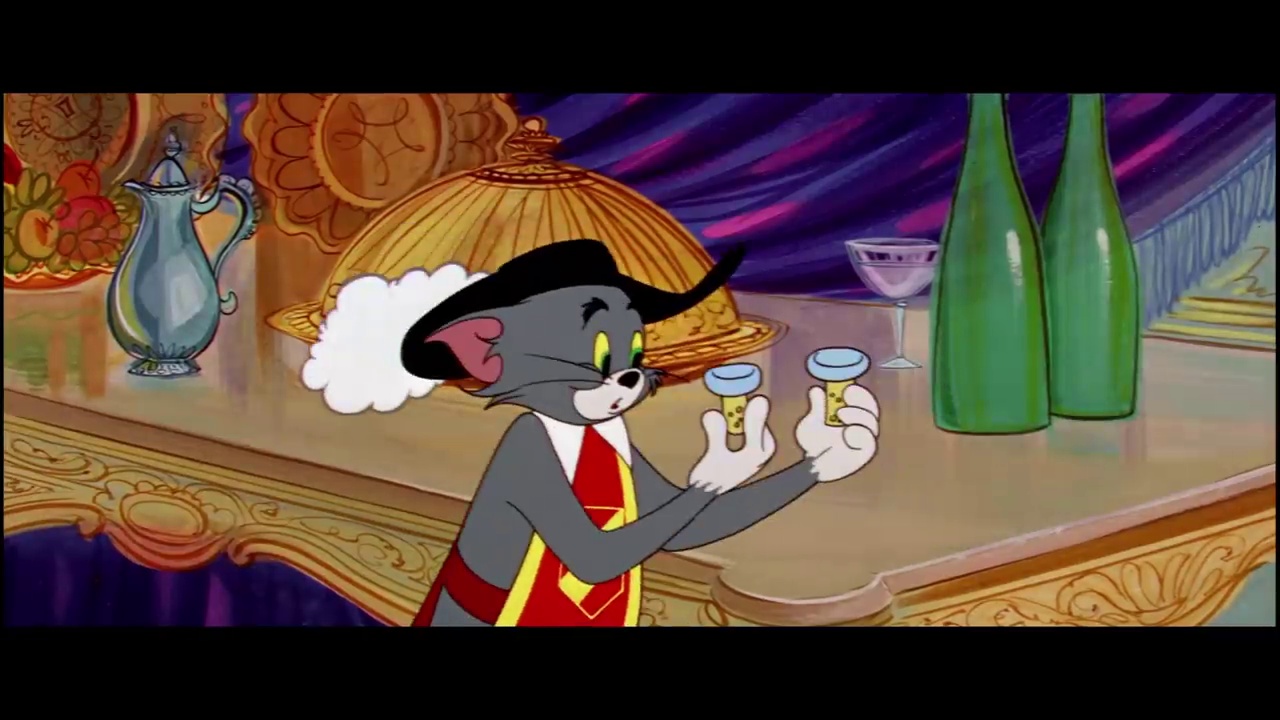
Portrait style: Cartoon Portrait